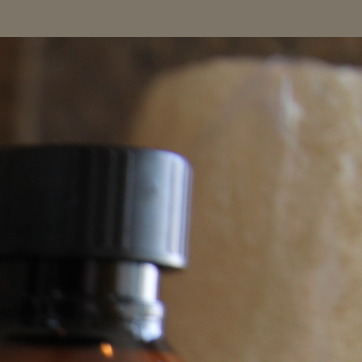
Material: plastic